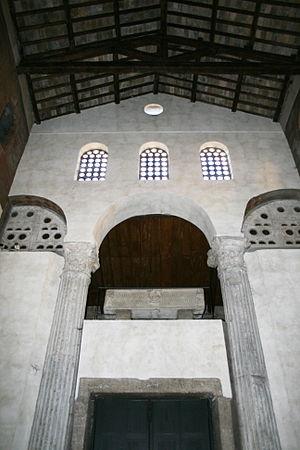
Une diaconie est le nom donné à une paroisse romaine à la tête de laquelle on trouve un cardinal-diacre, un membre de l'un des trois ordres de hauts dignitaires cardinalices de l'Église catholique romaine chargés d'assister le pape.